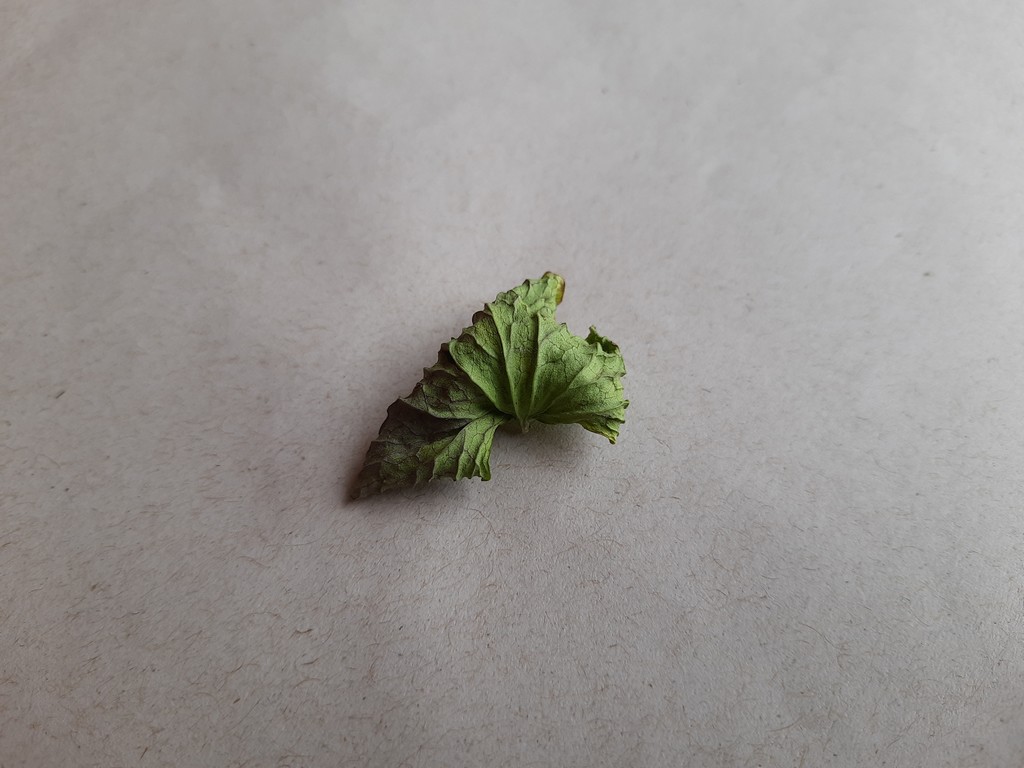
Label: Dried